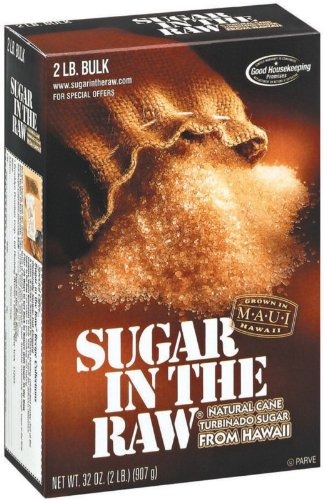
Item Name: Sugar In The Raw Sugar Raw, 32-Ounce Packages (Pack of 12)
Bullet Point 1: Pack of twelve, 32-Ounce packages
Bullet Point 2: Its natural cane turbinado sugar
Bullet Point 3: Raw is never bleached or over processed
Bullet Point 4: Raw sugar adds rich taste to coffee and tea drinks and a robust flavor to baked goods
Value: 384.0
Unit: Ounce

Price: 4.525